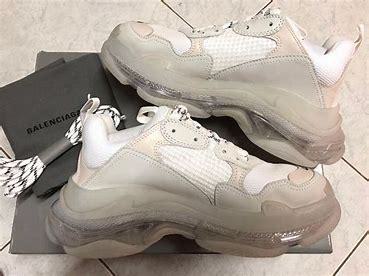
Brand: Balenciaga
Model: Triple S